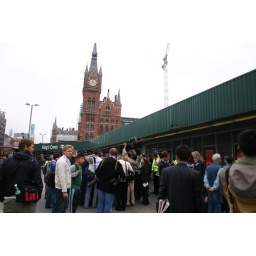
Photographers, cameramen and journalists swarm around a woman who has just placed a bouquet of flowers outside the station.